Muhammad ibn Abd al-Wahhab

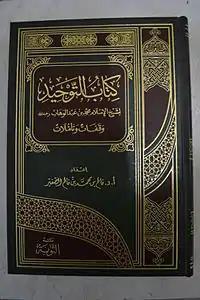
"Kitab al-Tawhid" (Book on Monotheism), the most popular treatise of Ibn 'Abd al-Wahhab

The agreement was confirmed with a mutual oath of loyalty ("bay'ah") in 1744. Once Al-Sa'ud made Dir'iyya a safe haven, Wahhabis from other towns took refuge. These included dissenters from Ibn Mu'ammar clan who had sworn allegiance to Ibn 'Abd al-Wahhab. The nucleus of Ibn 'Abd al-Wahhab's supporters all across Najd retreated to Dir'iyyah and formed the vanguard of the insurgency launched by Al-Saud against other towns.